Klay Thompson

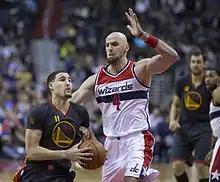
Thompson driving against Washington's Marcin Gortat in 2015

On October 31, 2014, Thompson signed a four-year, $70 million contract extension with the Warriors. The next day, he scored a then career-high 41 points in the Warriors' 127–104 victory over the Los Angeles Lakers. On January 23, 2015, Thompson scored a career-high 52 points, with 11 three-pointers, in a 126–101 victory over the Sacramento Kings. In the third quarter of that game, he scored an NBA-record 37 points for a single quarter, going 13-for-13 from the field, including nine three-pointers (also a league record for a single quarter). The 13 field goals tied David Thompson's (no relation) record for a quarter. On January 29, 2015, Thompson was named a reserve for the 2015 Western Conference All-Star team for the first time in his career.